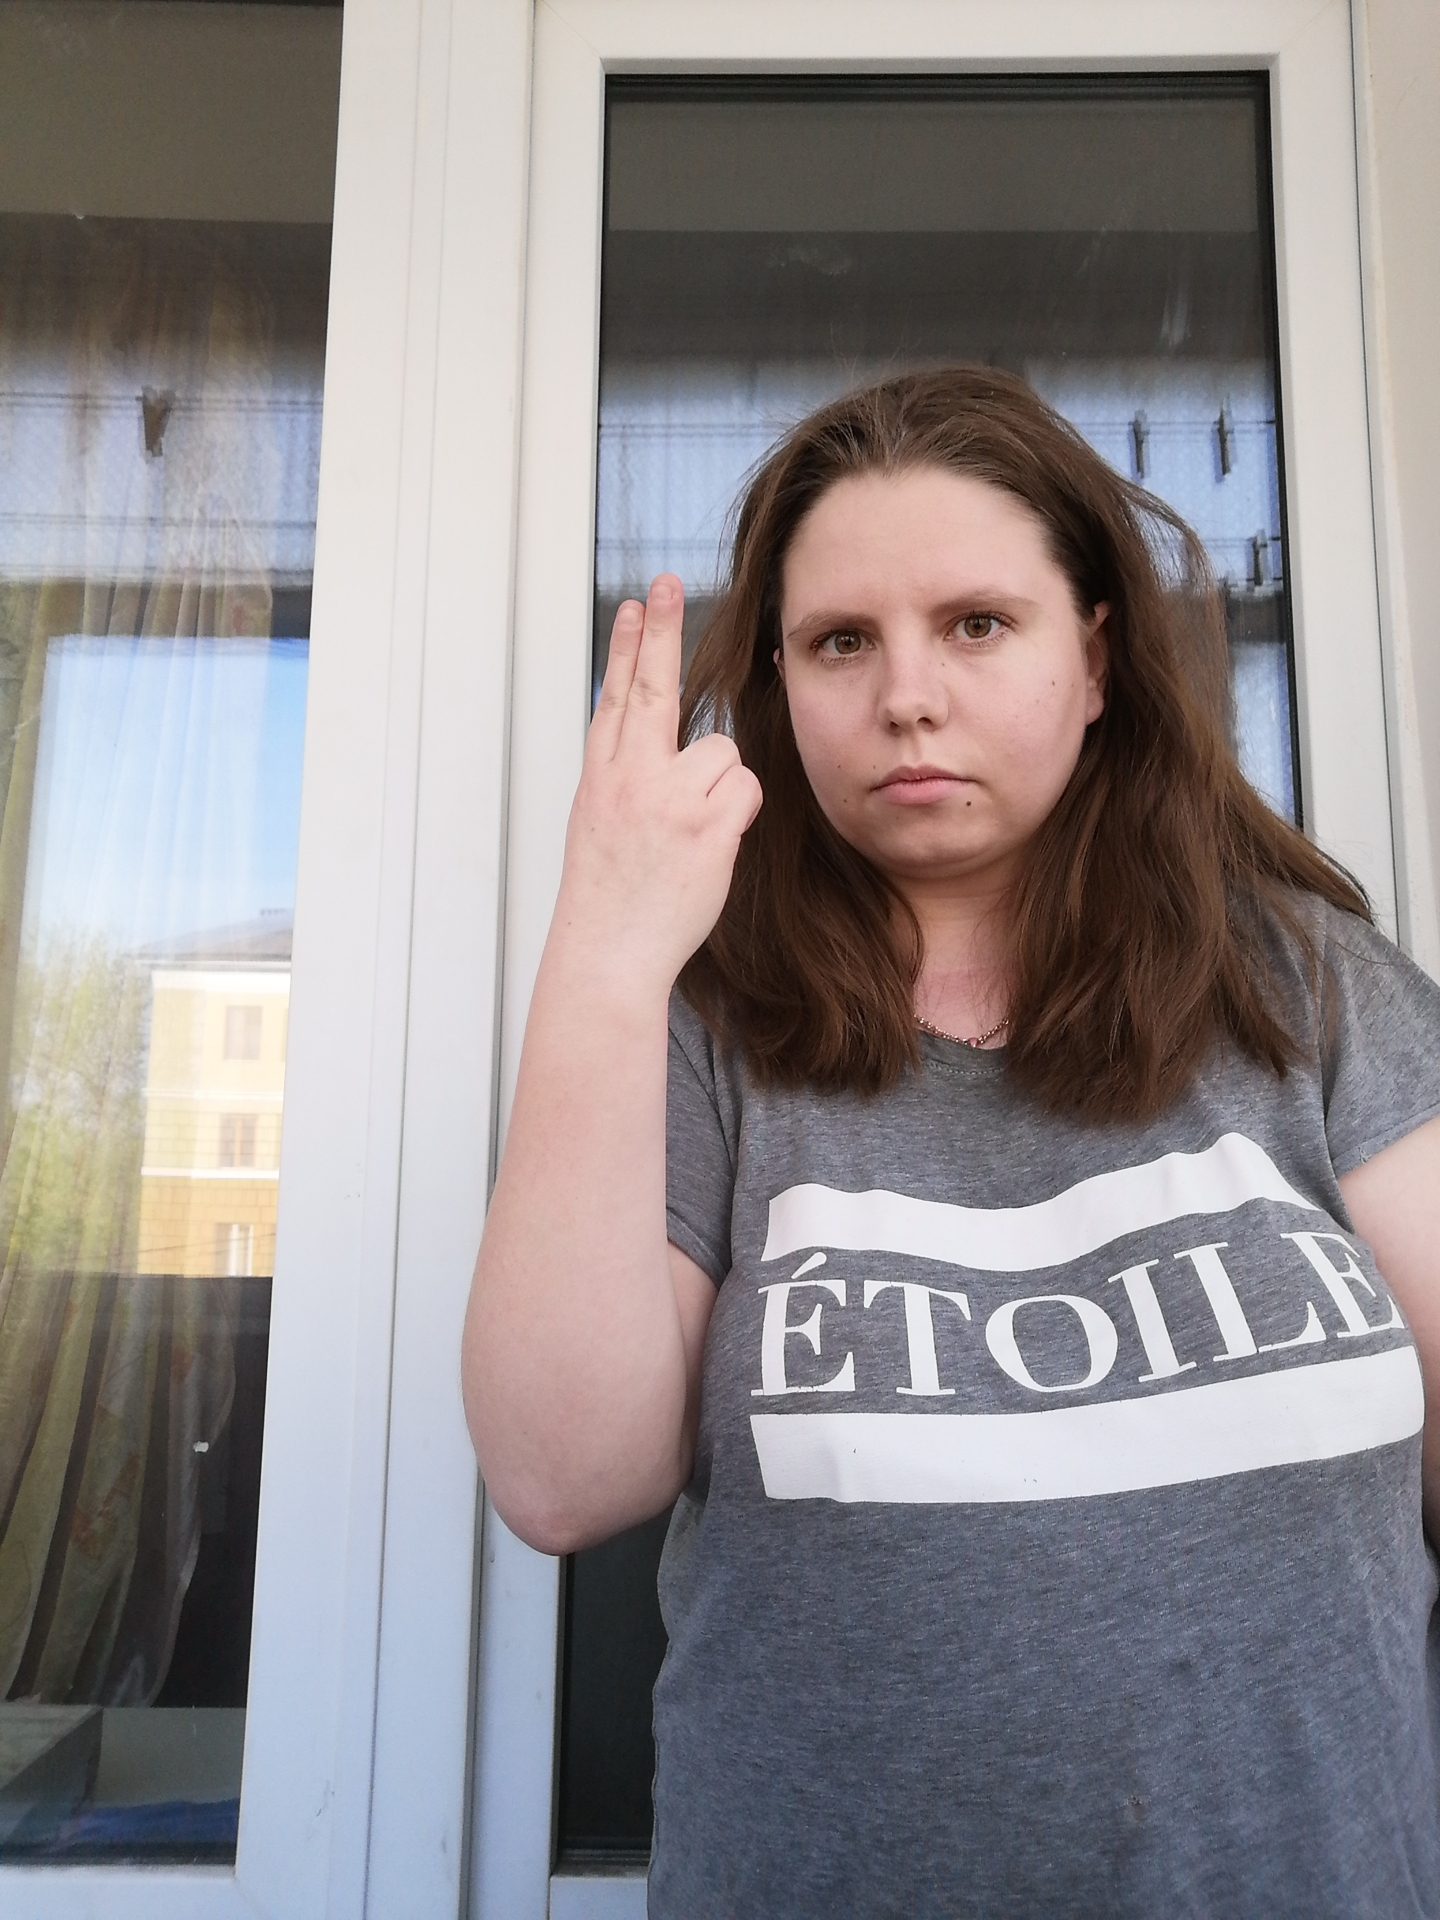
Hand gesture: two_up_inverted